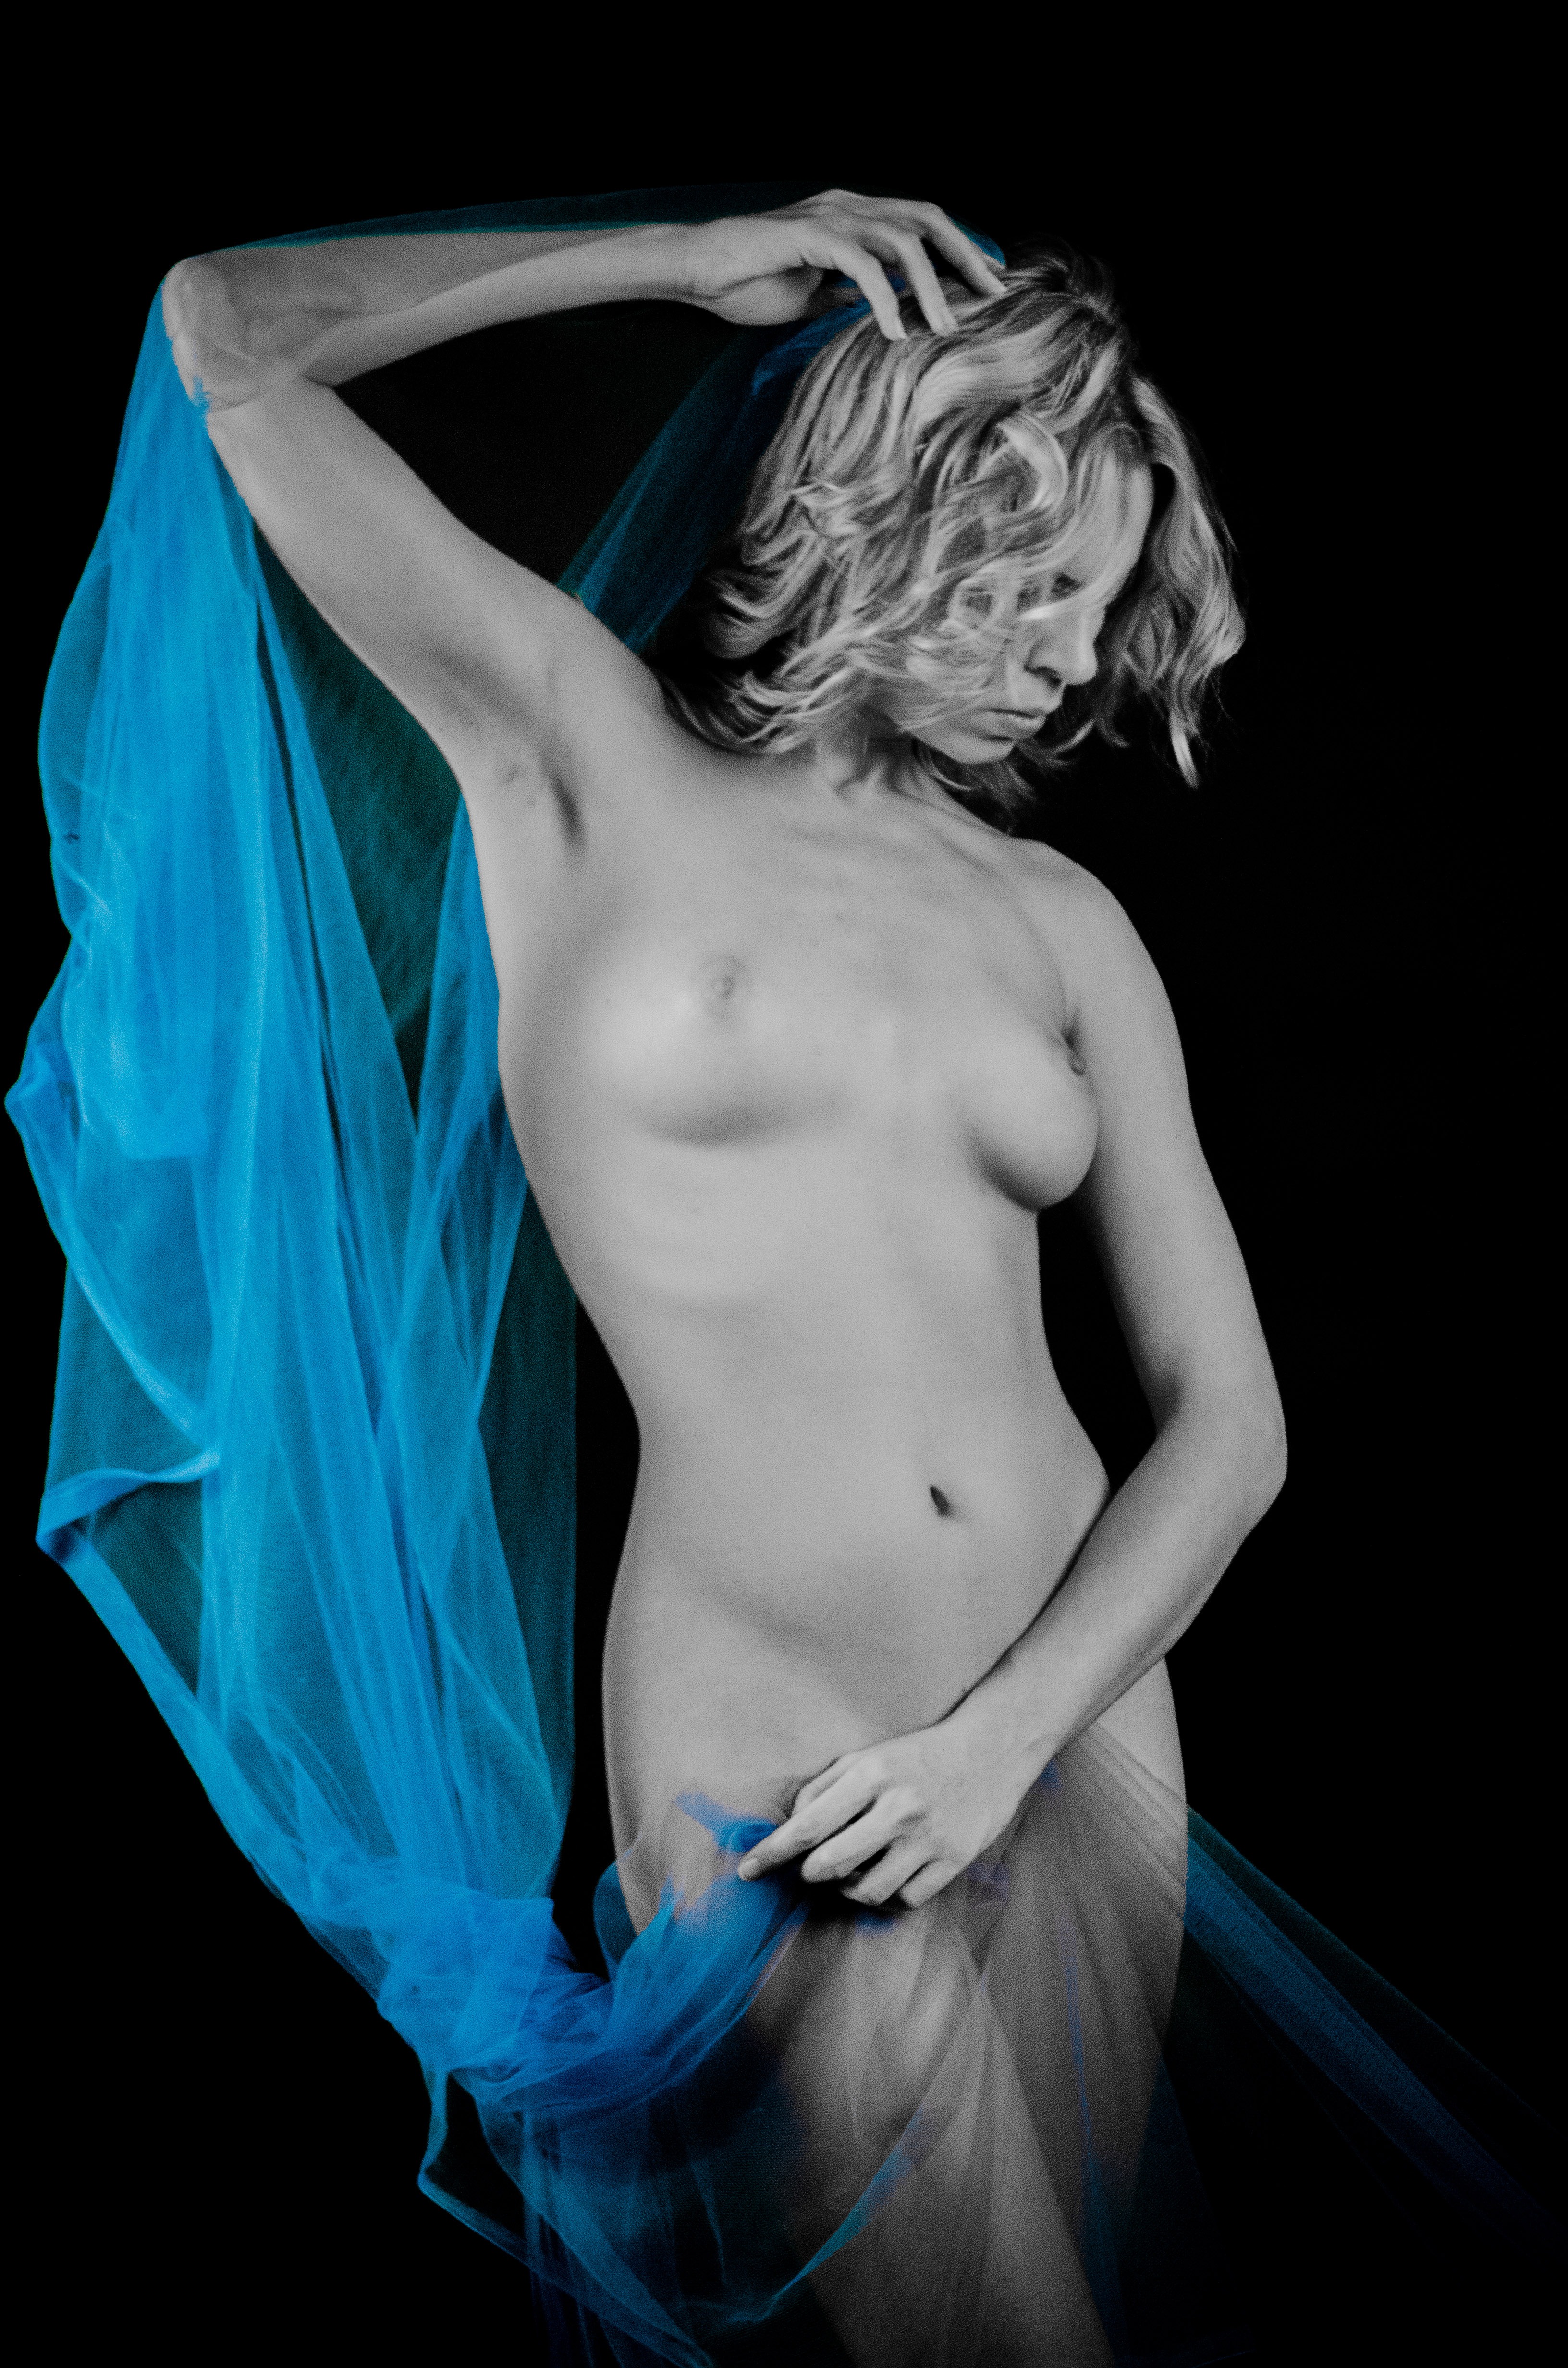
person, girl, woman, photography, model, blue, dress, pose, naked, body, tits, graceful, sense, art model, erotic dance, aktmodel